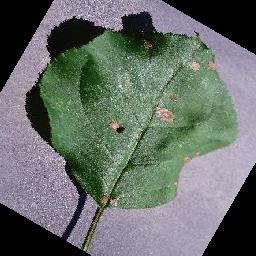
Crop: apple
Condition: black_rot